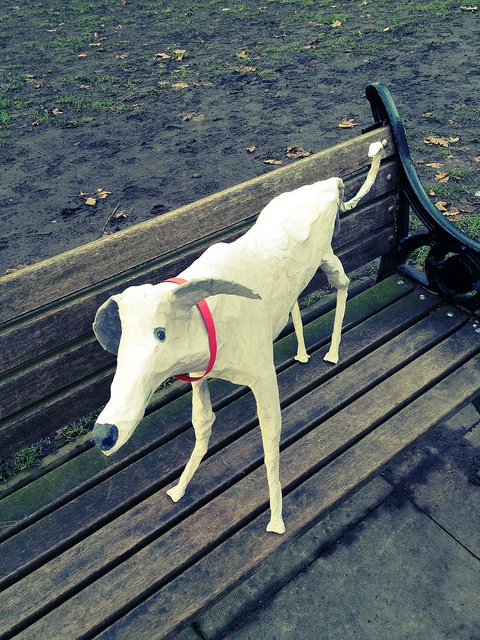
A fake dog stands on a wooden bench.
A statue of an animal is placed on a bench.
A paper dog on top of a bench on the sidewalk.
A very unrealistic looking dog placed on a bench.
a sculpture of a dog standing on a bench